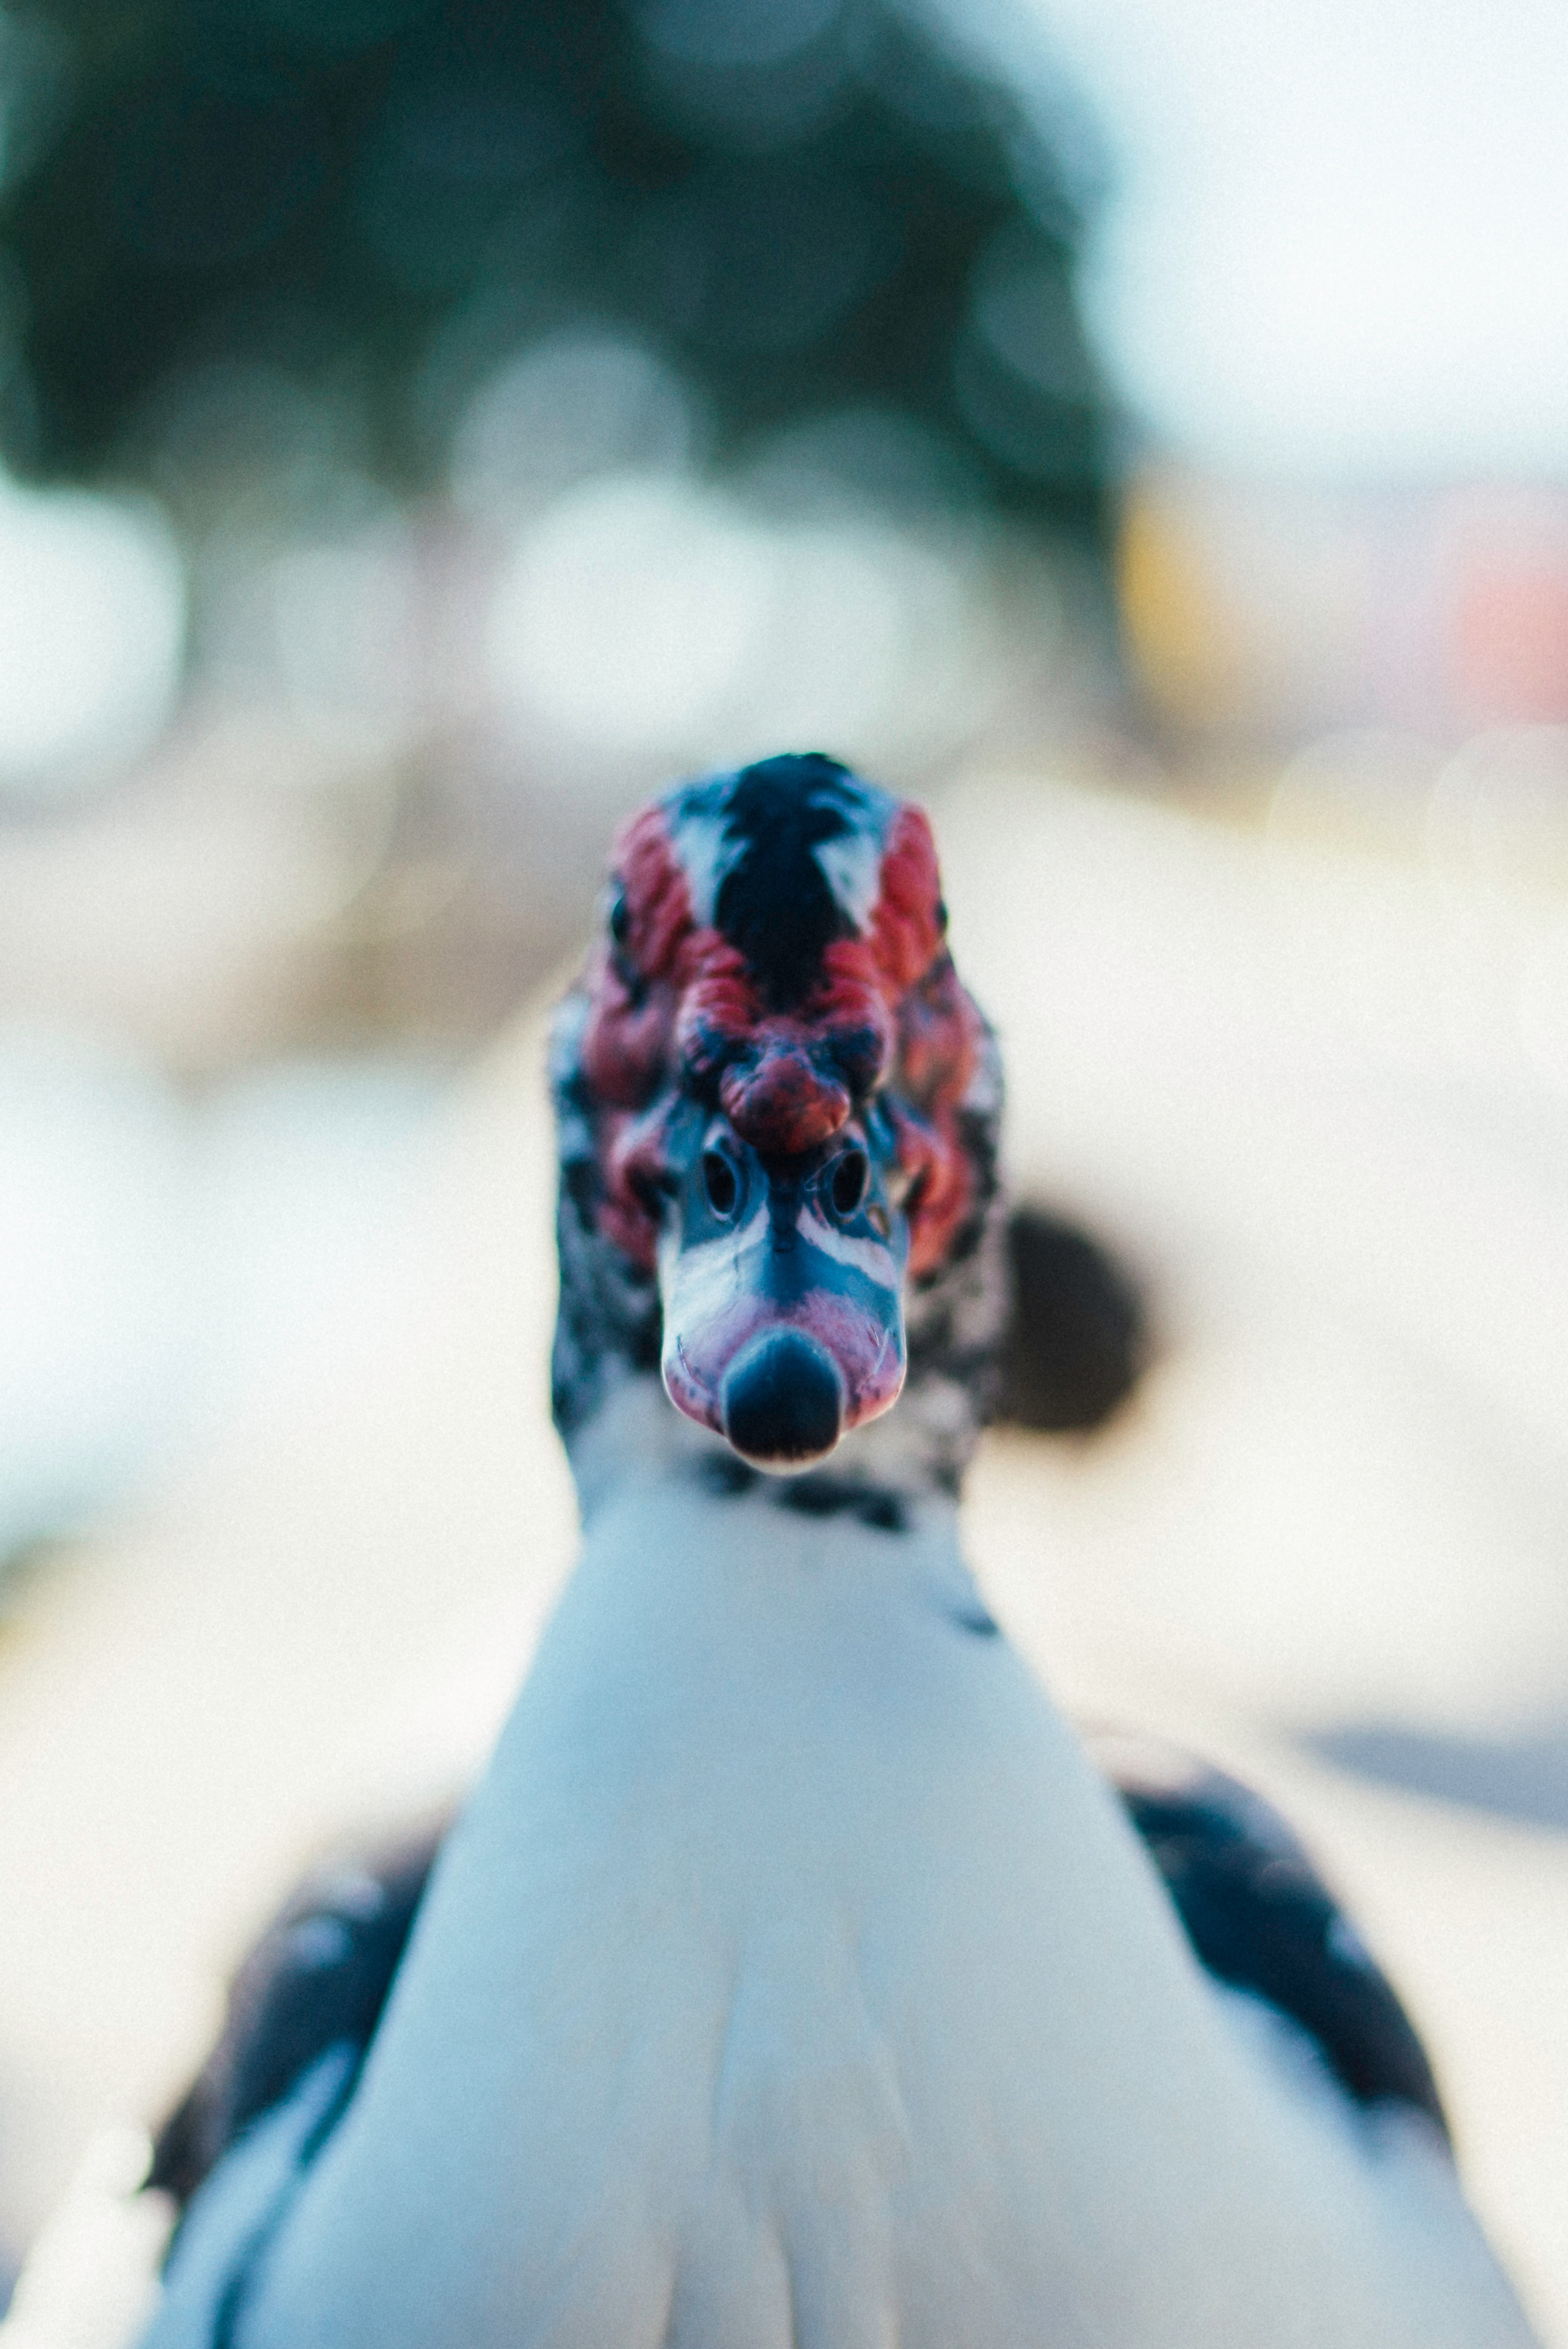
snow, winter, bird, color, blue, close up, vertebrate, water bird